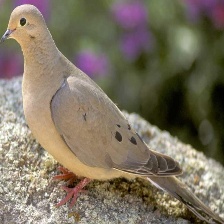
Species: MOURNING DOVE
Scientific name: ZENAIDA MACROURA